2010 Australian Grand Prix

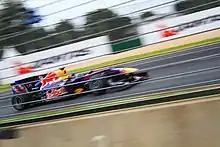
Sebastian Vettel took his second consecutive pole position of the season at Melbourne.

The qualifying session held on Saturday afternoon was split into three parts. The first part ran for 20 minutes and eliminated the cars from qualifying that finished the session 18th or lower. The second part of qualifying lasted 15 minutes and eliminated cars that finished in positions eleven to 17. The final session ran for ten minutes and determined pole position to tenth. Cars which competed in the final session of qualifying were not allowed to change tyres before the race, and as such started the race on the tyres that they set their quickest lap on. The session was held in overcast conditions; the air and track temperature was . Vettel set the fastest time in all three sessions and achieved his second consecutive pole position of the season and his first at Albert Park with a time of 1:23.919 despite running wide after exiting a corner on his pole lap. He was joined on the front row of the grid by teammate Webber who set a lap time 0.116 seconds off Vettel's pace and lost the chance to take pole in the third session's closing minutes after he lost time in the middle sector but was quickest in the first and final sectors. Alonso set a time of 1:24.111 to start from third place on the grid and was pleased on how qualifying went for himself. Button lacked grip and had excessive oversteer which caused him to lose time and set the fourth quickest lap but was happy with the package of his car. Massa struggled with getting his tyres up to the optimum temperature causing him to have no grip but managed to qualify fifth. The two Mercedes drivers used the soft compound tyres but only managed sixth and seventh positions with Rosberg ahead of Schumacher; Rosberg was disappointed after he made mistakes on his final run which cost him time while Schumacher also used the hard compound tyre and was caught up in traffic. Barrichello took eighth and believed he could have set a faster lap because he encountered traffic during the third session. Kubica pushed hard during the session as his car was not easy to drive and managed ninth. Sutil rounded out the top ten but believed he could have done better as he struggled to get his soft compound tyres up to temperature after doing two runs in the third session.